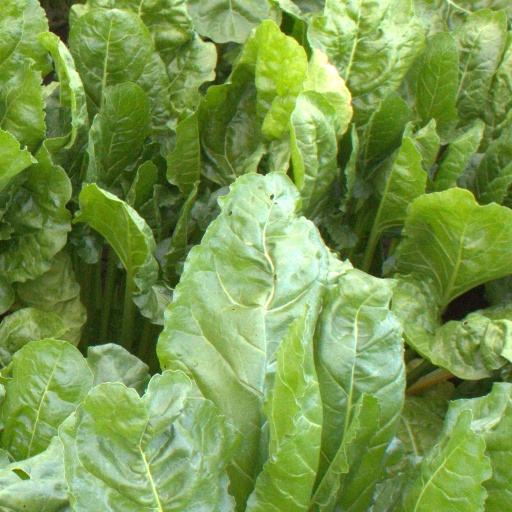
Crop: sugar beet